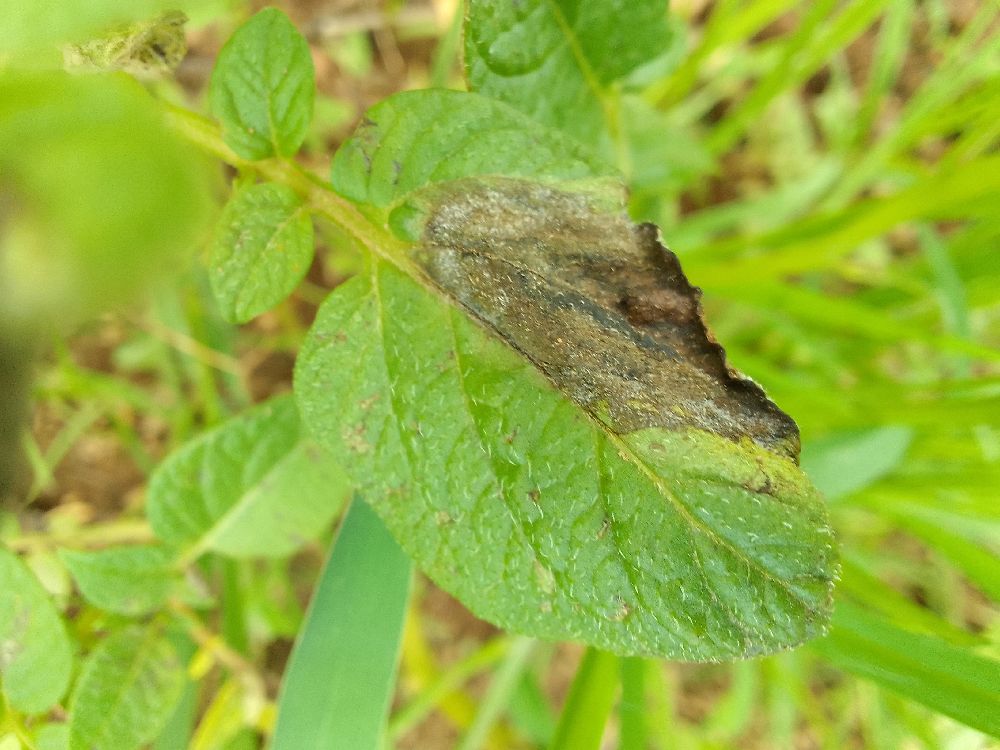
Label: Late blight